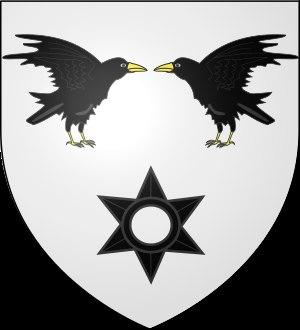
Le château de Carheil est un château situé à Plessé, en France.